Gloria Epstein

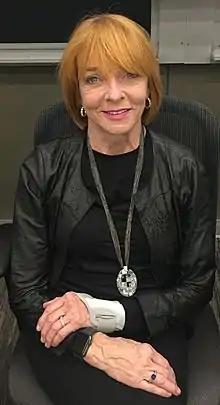
Justice Gloria Epstein in November 2016

Gloria Jean Epstein is a former judge of the Court of Appeal for Ontario. She had also previously been appointed to the Court of Ontario. She is known for her 1999 trial ruling in "M v H" that Ontario's "Family Law Act" was unconstitutional for discriminating against same-sex couples by denying them the same benefits as legally-married heterosexual couples. Epstein's decision was appealed up to the Supreme Court of Canada and upheld.